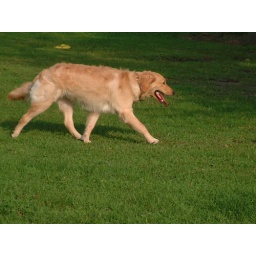
Logan running around the dog park